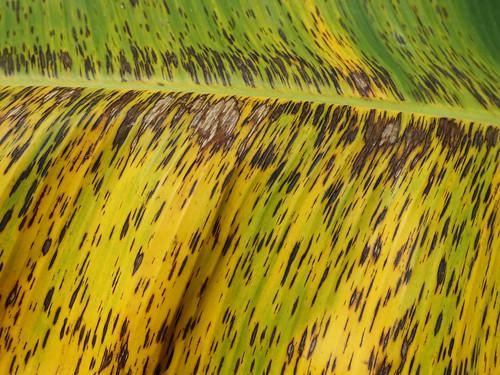
Plant: Banana
Disease: banana black leaf streak